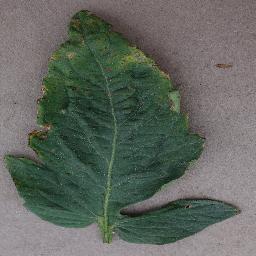
Label: Tomato___Bacterial_spot